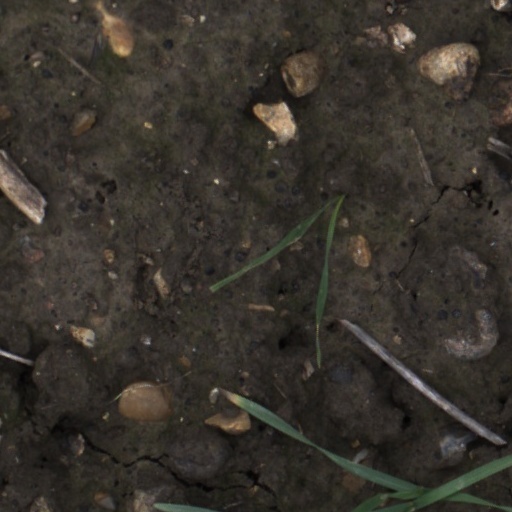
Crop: wheat